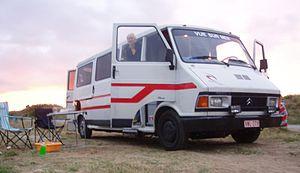
Le Citroën C35 est un véhicule utilitaire de 3,5 tonnes de PTAC fabriqué par le constructeur Fiat entre 1974 et 1987 en Italie, puis en France par Chausson à partir de 1987.